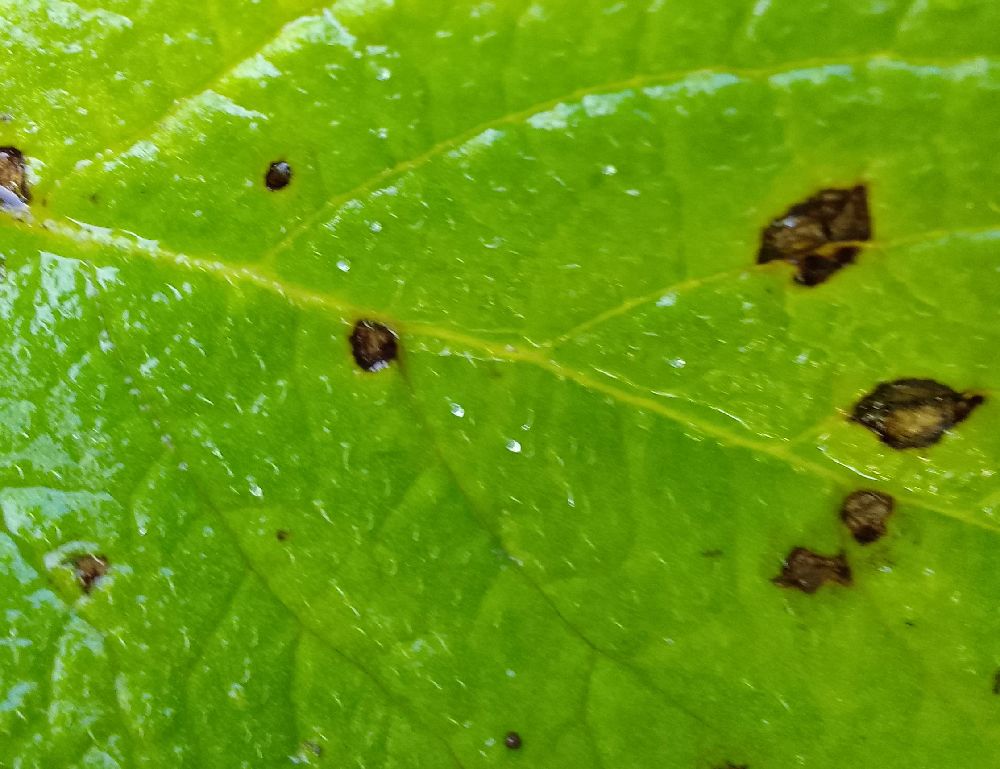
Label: Early blight